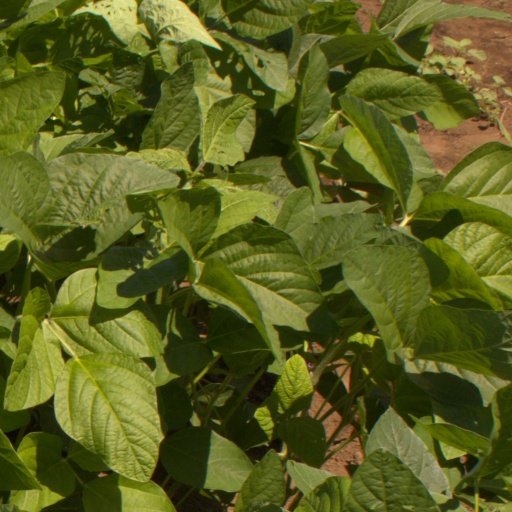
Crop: soybean